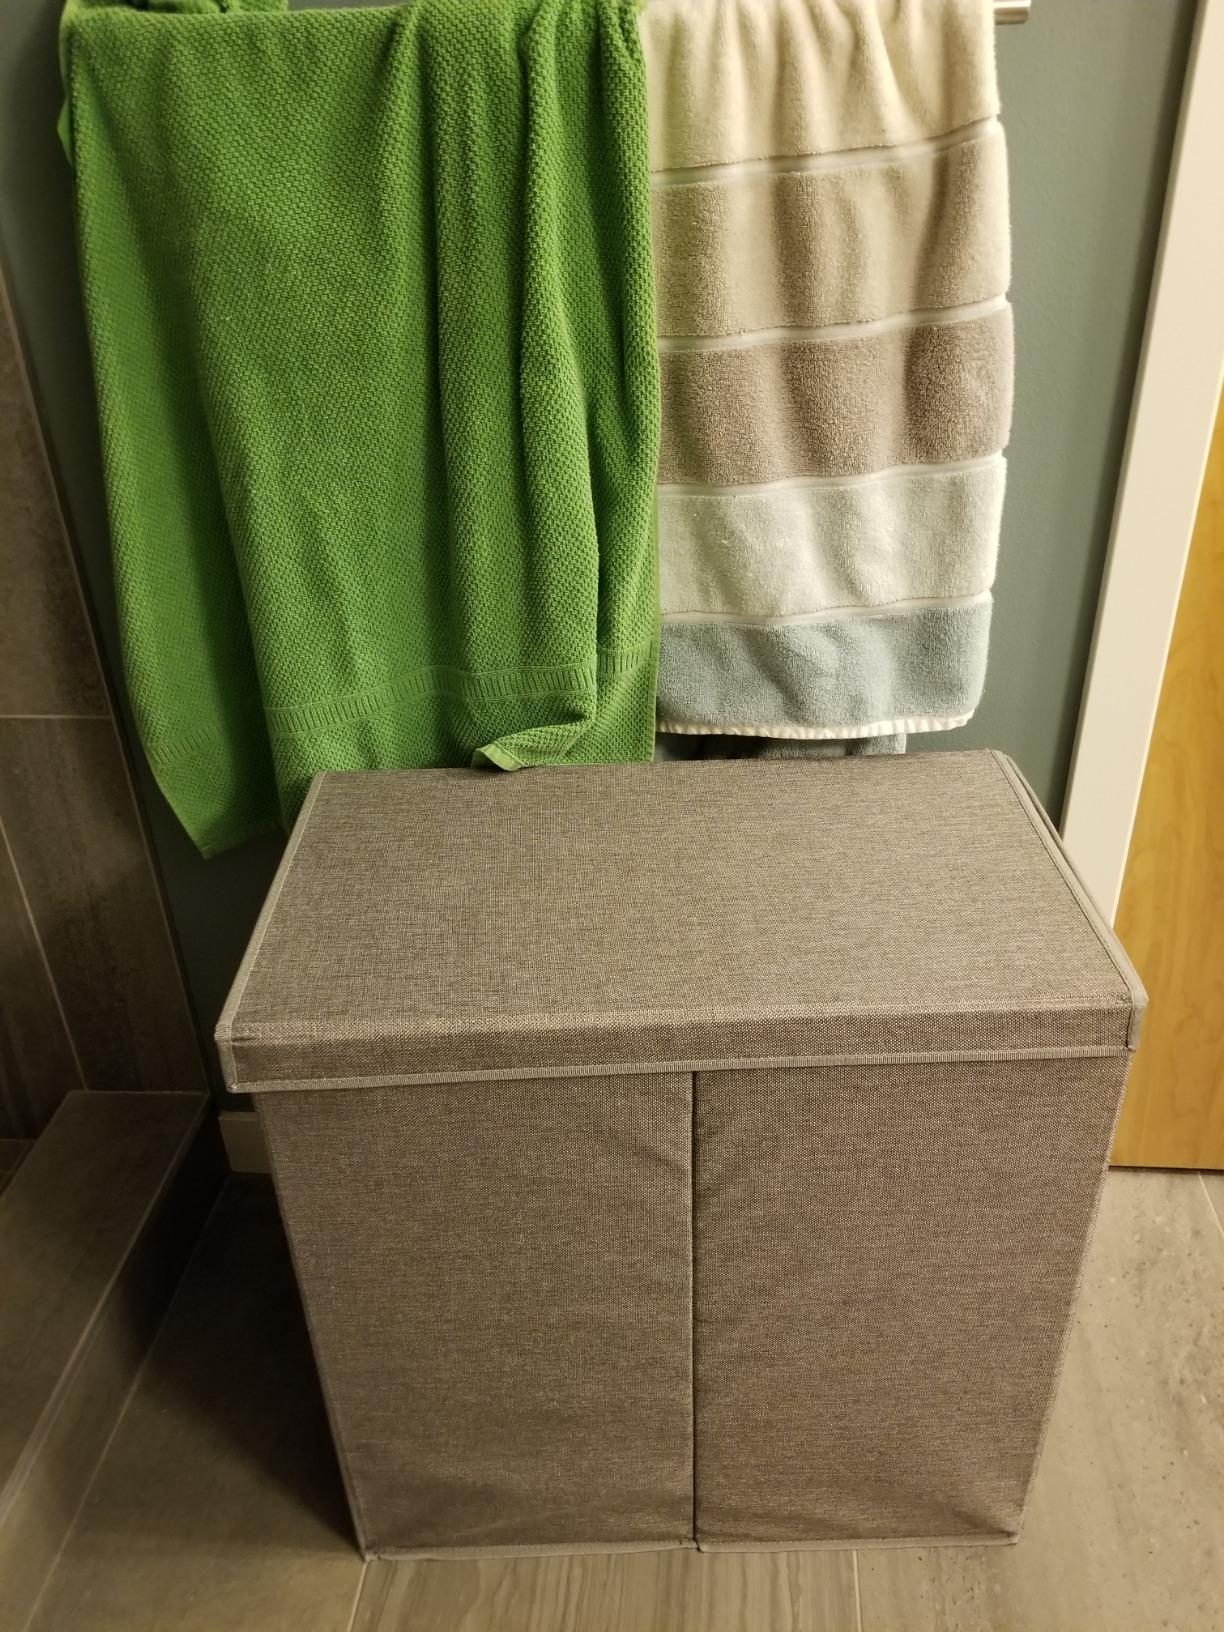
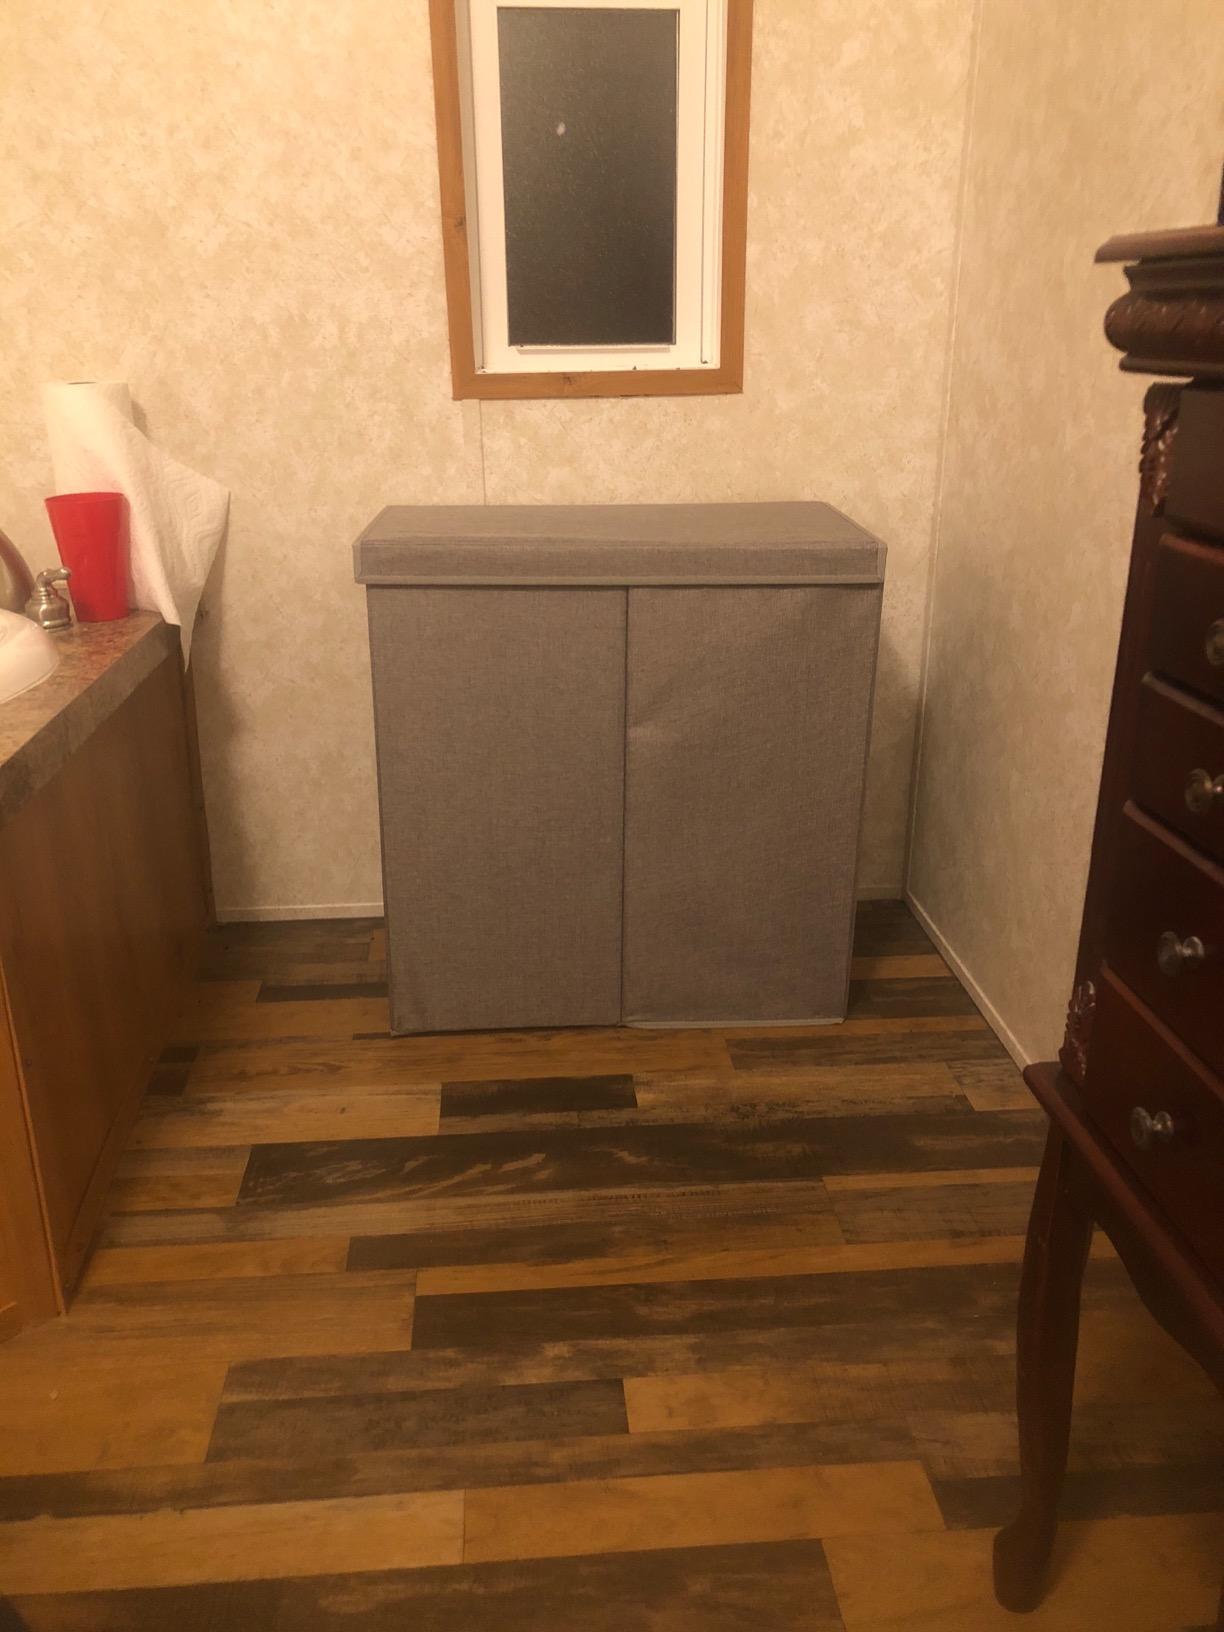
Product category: items_hamper
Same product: yes